SMS Sachsen (1877)

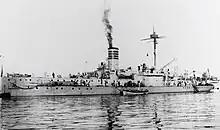
after her modernization

In March 1895, won the Kaiser's (Shooting Prize) for excellent gunnery; this was the first year the prize was awarded. The ship was present for the opening ceremonies of the Kaiser Wilhelm Canal in June. She relieved her sister as the divisional flagship in July 1895, as the latter needed periodic maintenance. The divisional commander, "KAdm" Carl Barandon, shifted his flag to on 23 July. On 1 October, "KAdm" Volkmar von Arnim replaced Barandon; by that time, had returned to the unit, but remained the flagship. Also in October, "KK" Alfred Breusing relieved Rittmeyer as 's commander. She won the a second time, for shooting during the fleet maneuvers. In December, the division was reorganized, and only and her sister remained in the unit. They were joined by the aviso in March 1896 and then the old ironclad in May, which had been rebuilt into an armored cruiser. The latter vessel replaced as the divisional flagship, but saw two periods serving as the squadron flagship, replacing the new pre-dreadnought battleship , from 19 September to 30 November, and then from 15 December 1896 to 1 March 1897. During this period, ("VAdm"—Vice Admiral) August von Thomsen became the squadron commander on 4 October.